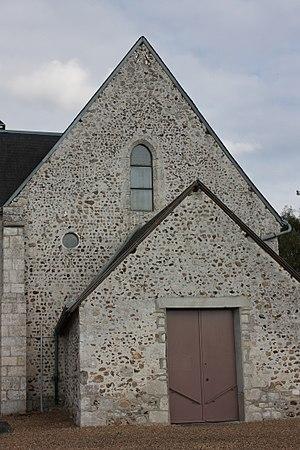
Champseru - Eglise Saint-Martin
Champseru est une commune française située dans le département d'Eure-et-Loir en région Centre-Val de Loire.